Thomisus spectabilis

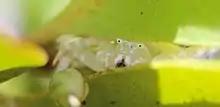
"Thomisus spectabilis" hiding under foliage.

Australian crab spiders do not build webs, as they capture their prey through ambush and hiding rather than web capture. They will use fallen leaves or live foliage to hide their bodies, which are easy to camouflage due to its color in order to ambush their prey. They can wait up to periods of 2 hours hidden under foliage in order to strike their prey. However, they do still have the ability to make silk, and typically use it to build retreats. During the day, they rest in these retreats that are composed of silk and leaves. At night, they come out of their retreats to wait on flowers and ambush their prey.